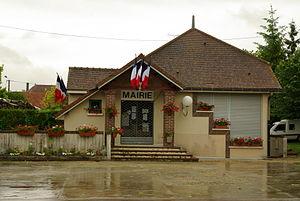
Mairie de Torcy-le-Grand (Aube)
Torcy-le-Grand est une commune française, située dans le département de l'Aube en région Grand Est.